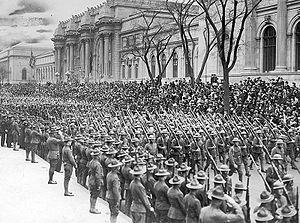
Les États-Unis sont impliqués dans la Première Guerre mondiale avant leur entrée en guerre. Lors du vote de la déclaration de guerre officielle, le 6 avril 1917, par le Congrès des États-Unis aux côtés — mais non au sein — de la Triple-Entente, ceux-ci sont déjà engagés aux côtés des démocraties et de nombreux citoyens américains combattent comme volontaires dans les forces alliées.